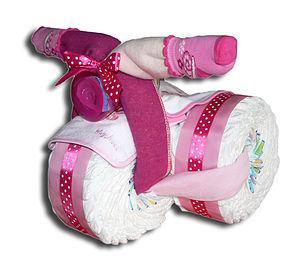
Une fête prénatale est une fête organisée en l'honneur d'une future mère pendant la grossesse.